Bang Camaro

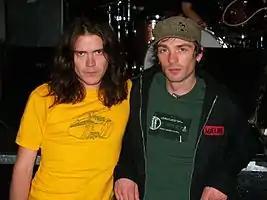
Founders Alejandro Necochea and Bryn Bennett in 2007.

Bang Camaro is an American hard rock band from Boston, Massachusetts. Founded by guitarists Bryn Bennett and Alejandro Necochea in 2005, it is composed of members of various indie rock bands from the area. In 2009, the group is signed with Black Sword Records, 8th Impression Music, and Fontana/Universal.